Tariq Saleh

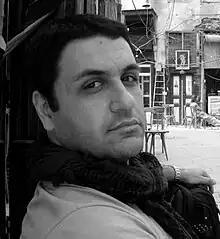

Tariq Saleh (Beirut, 16 September 1974) is a Brazilian journalist, international correspondent and TV producer, best known for his coverage on international news and current affairs as a Beirut-based journalist for over 15 years. His coverage of the Middle East and North Africa for the BBC World Service and later TV3 (Catalonia) was focused mainly in documenting on politics, wars, human rights and refugees. He is currently a contributor to Radio France International.